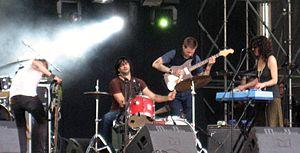
Oh Sees est un groupe de garage rock psychédélique américain, originaire de San Francisco, en Californie. Mené par le multi-intrumentiste John Dwyer, figure de proue de la scène garage californienne, la formation n'a cessé de changer d'aspect au fil des années, débutée comme un projet solo freak folk au début des années 2000 pour dériver progressivement vers un son s'affiliant au garage rock avec la constitution d'un groupe à part entière aux alentours de 2007.